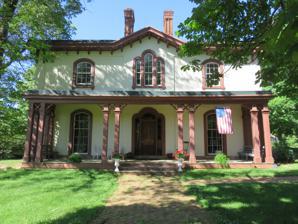
Building: Brentmoor
Country: United States of America
Year built: 1859
Historic house in Virginia, United States United States historic place Brentmoor U.S. National Register of Historic Places Virginia Landmarks Register Brentmoor/Mosby House Show map of Northern Virginia Show map of Virginia Show map of the United States Location 173 Main St., Warrenton, Virginia Coordinates 38°42′41″N 77°47′27″W / 38.71139°N 77.79083°W / 38.71139; -77.79083 Area |3.4 acres Built 1859 ( 1859 ) Architectural style Italian Villa NRHP reference No. 78003016 VLR No. 156-0014 Significant dates Added to NRHP January 20, 1978 Designated VLR February 15, 1977 Brentmoor , also known as the Spilman-Mosby House in Warrenton, Virginia , is a historic site that was the home of Confederate military leader John Singleton Mosby . History The house was built in 1859 as the residence of Judge Edward M. Spilman and his family, who later sold the house to James Keith , who went on to become the president of the Virginia Court of Appeals. Mosby purchased the property from the Keiths in 1875.  In 1877, the property was sold to Congressman Eppa Hunton , who lived there with his wife and son, Eppa Jr. for most of the following 25 years. Brentmoor was added to the National Register of Historic Places in 1978.  The house briefly served as the location for the John Singleton Mosby Museum and Education Center, founded by Patricia B. Fitch in 2001.  In 2018, the town sold the property back into private ownership.  As of 2019, it is under renovations to become a family home. Architecture Side of the house Summer kitchen Brentmoor is a two-story Italianate style house, three bays wide. The west side of the house has an "English basement"-with earth to just below window sill height.  The central bay is given emphasis by a 2 inch deep  projection below a cross gable.  This center bay frames the entry door with sidelights, and the second floor has a tri-part window on center, each window part is  round-headed. The 2 inch projection is repeated at, and around the corners giving a suggestion of pilasters.  A single story porch extends across the front supported by coupled, bracketed columns. The center-hall (N-S) plan features a single room to either side of the hall with 12 foot ceilings; each room has a fireplace backing against the center hall. Beyond the center hall, through an arched opening, there is a cross-hall (E-W) with the single stairway rising from west to east. Each end of the cross-hall has a door with sidelights.  The east end is a grade level entry with small roof; the west end door leads to a porch, 6.5 feet above grade. Below this porch earth is retained -mirroring porch outlines- allowing a basement door with sidelights.  This west basement door leads to a depressed terrace with stairs up to the lawn. North of the cross-hall are two more rooms with back to back fireplaces. These rooms and cross-hall have 10' ceilings.  North of the east rear room, there was once a kitchen wing (removed c. 2001) which allowed easy communication with the nearby summer kitchen. All walls-including interior divisions are solid brick masonry.  The second floor of the house is a near duplication of the first floor.  Brentmoor was one of the earliest houses in Warrenton to incorporate indoor plumbing. The only outbuildings remaining include a brick two-story-with attic summer-kitchen (16' x 20') and a brick smokehouse (13'x 13') which surround a brick paved courtyard space between the two; all is to the north of the house. References